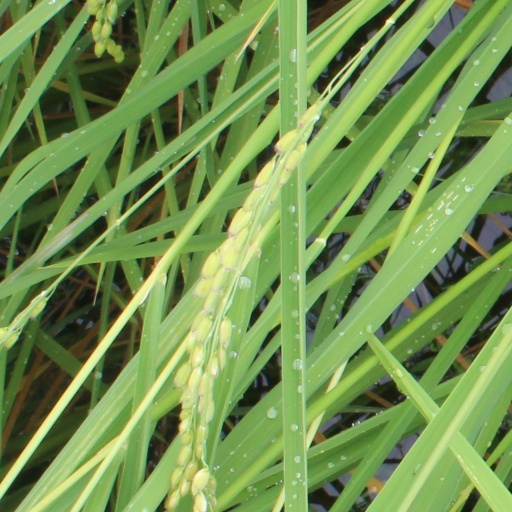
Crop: rice